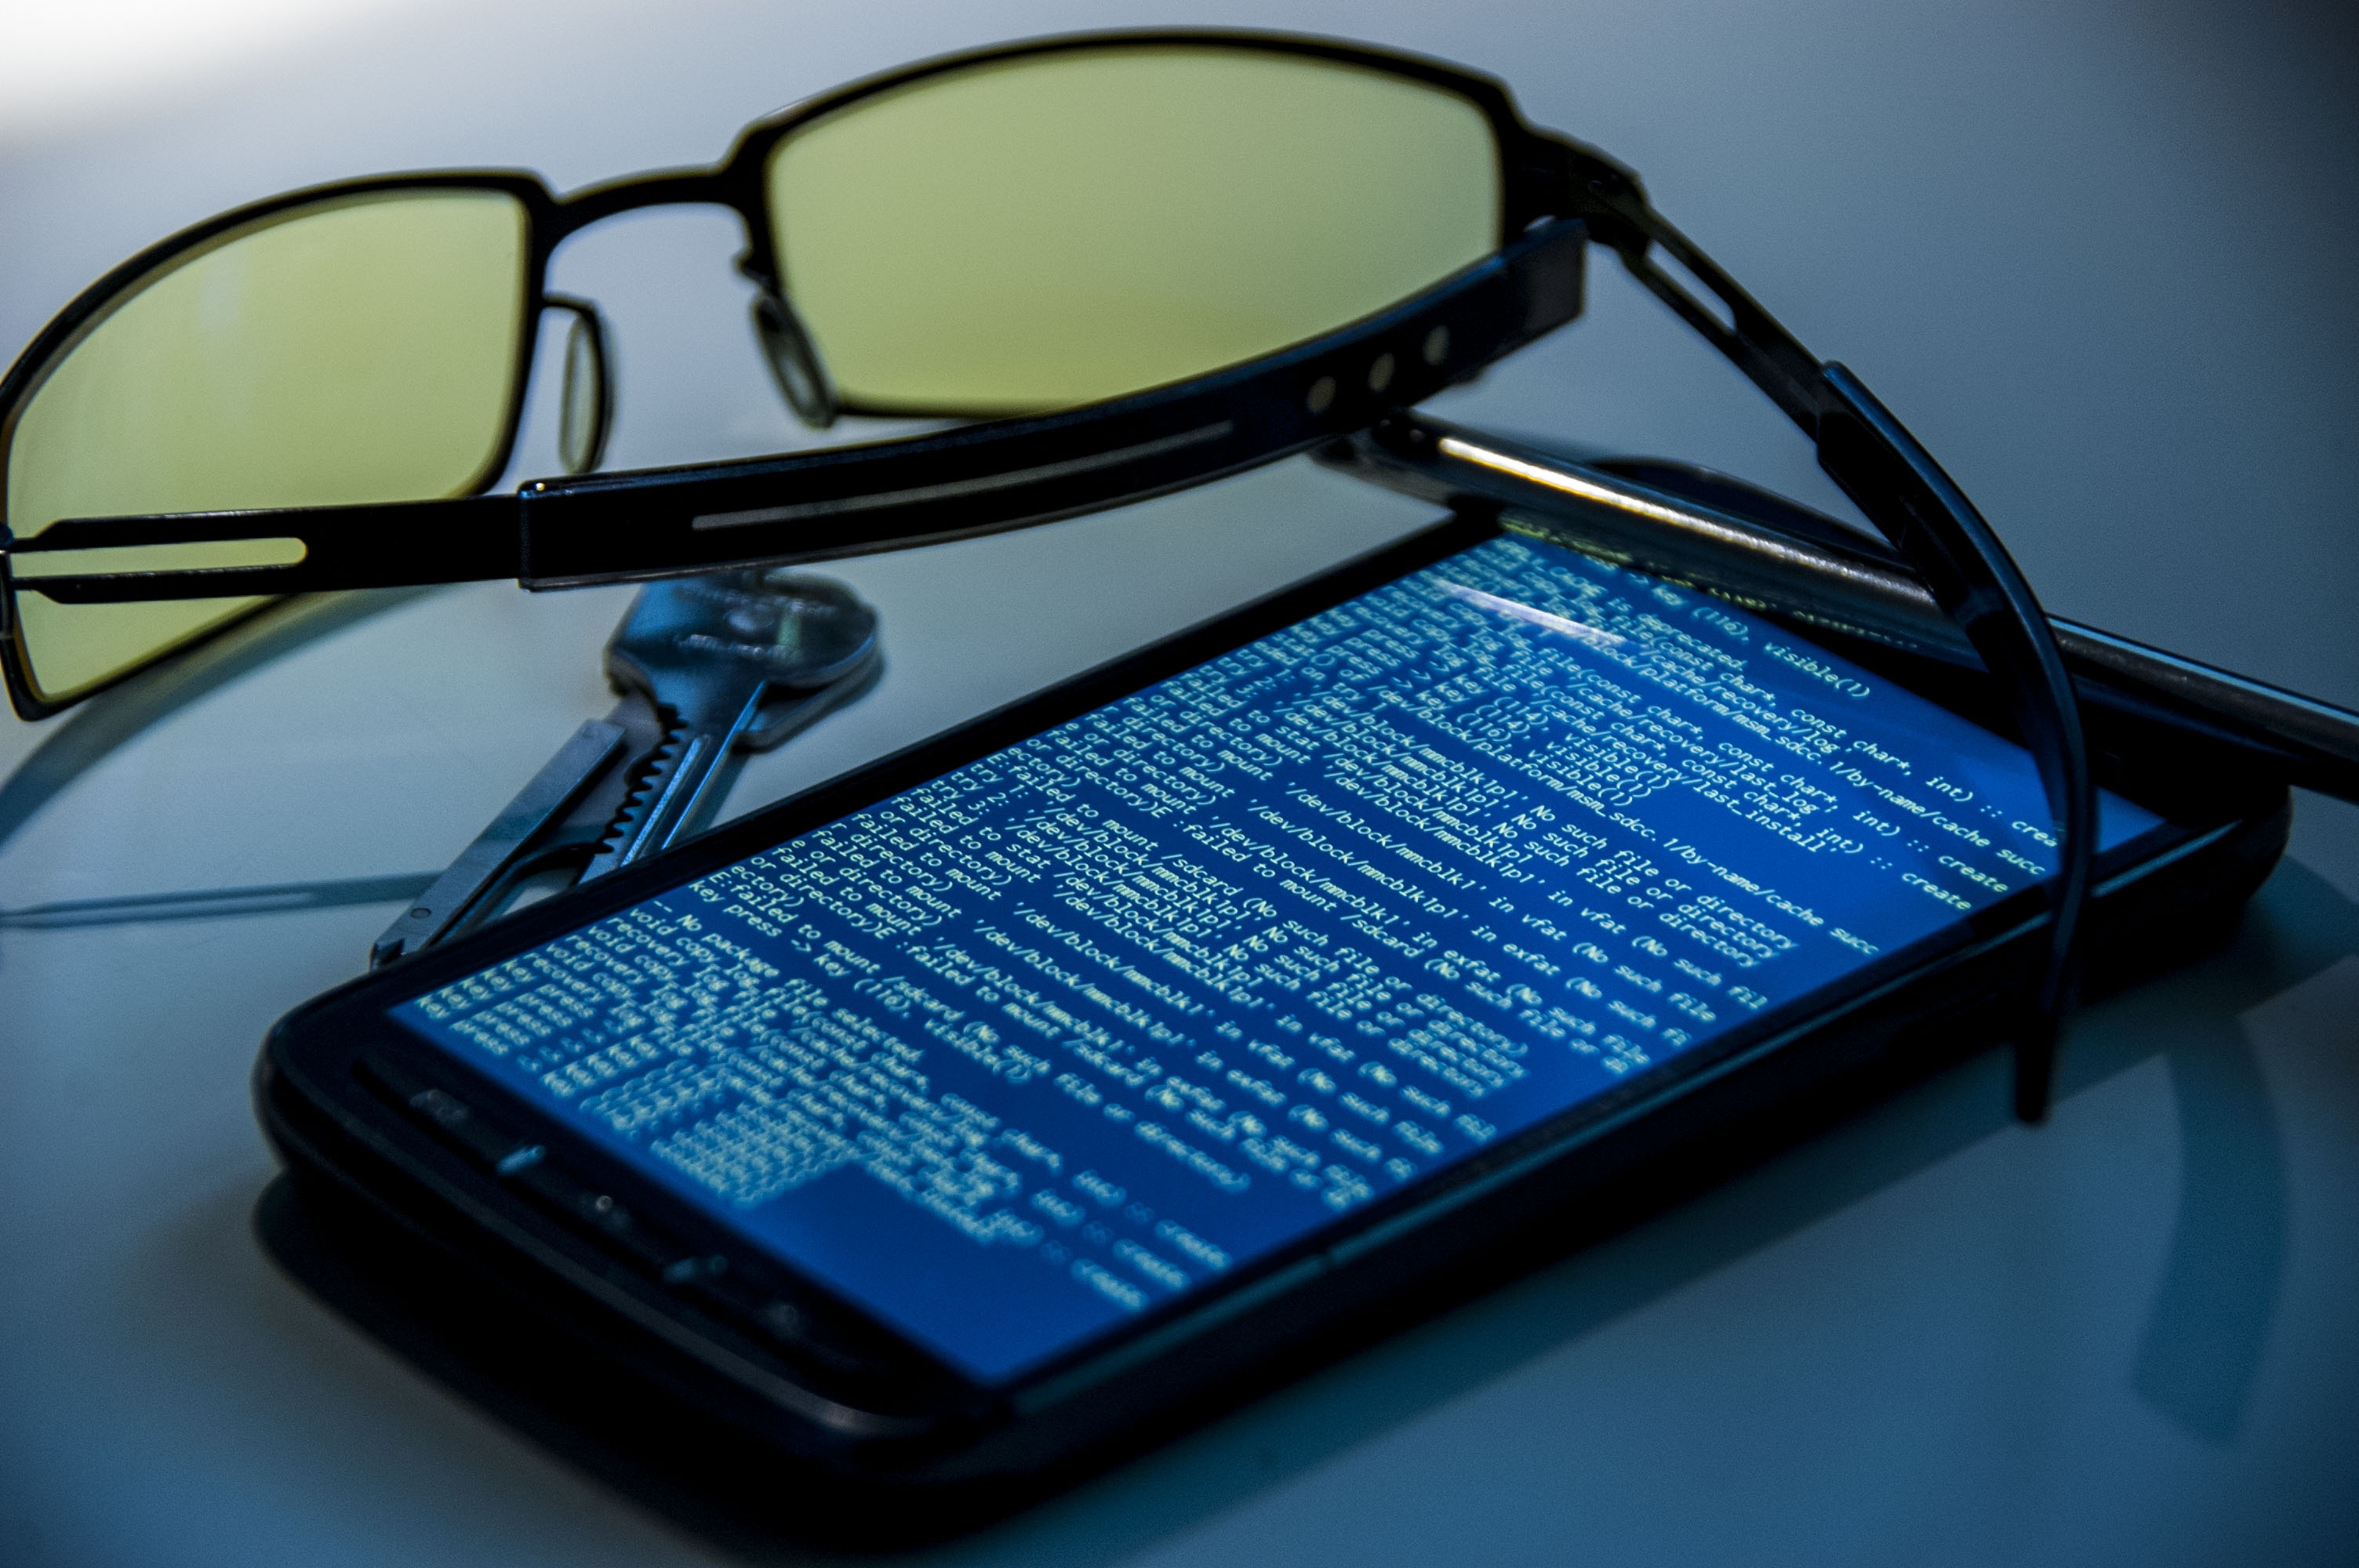
smartphone, mobile, screen, technology, phone, blue, cell phone, display, eye, glasses, eyewear, hacking, recovery, on the phone, automotive exterior, vision care